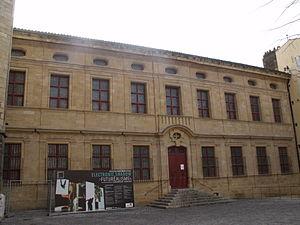
Façade du musée Granet. Aix-en-Provence.
L'école de dessin d'Aix-en-Provence est une école d'art créée en 1765 à Aix-en-Provence par Honoré-Armand de Villars. Fermée sous la Révolution, elle renaît en 1806 grâce à l'impulsion du maire François Sallier.
Le musée Granet est un musée de beaux-arts, d'archéologie et d'art décoratif situé place Saint-Jean de Malte à Aix-en-Provence. Ouvert au public en 1838, ce musée a fait l'objet de plusieurs chantiers de rénovation depuis les années 1990 pour garantir de meilleures conditions d'exposition à ses riches collections permanentes. Il programme régulièrement des expositions temporaires.
La liste des musées des Bouches-du-Rhône présente les musées du département français des Bouches-du-Rhône. Plusieurs d'entre eux ont été labellisés musée de France, et la plupart sont concentrés dans les villes de Marseille, d'Aix-en-Provence, et d'Arles.